England–Germany football rivalry

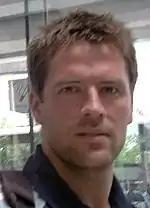
English striker Michael Owen scored a hat-trick against Germany in 2001.

The result prompted the immediate resignation of England manager Kevin Keegan, and by the time the return match was played at the Olympic Stadium in Munich on 1 September 2001, England were now managed by their first ever foreign coach, Sven-Göran Eriksson. Expectations on the English side were low, but they surprisingly won the game 5–1 with a hat-trick from striker Michael Owen, and eventually qualified for the World Cup as the winners of their group. Some Germans were shocked by the scale of the defeat, with former striker Karl-Heinz Rummenigge stating that "I have never seen such a terrible defeat ... This is a new Waterloo for us."